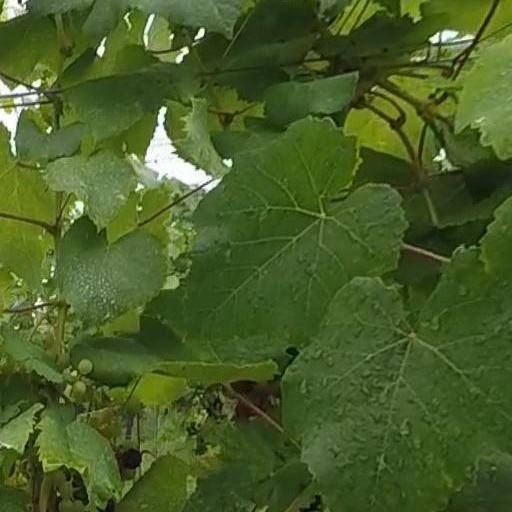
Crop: grape